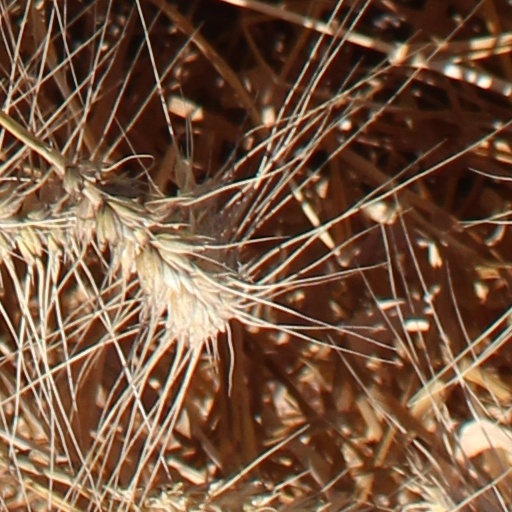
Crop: wheat